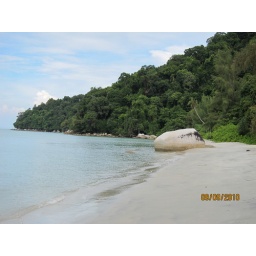
monkey beach in national park